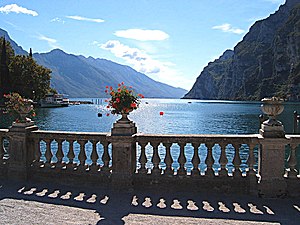
Gardasøen
Gardasøen
Gardasøen er Italiens største sø. Den ligger i den nordlige del af landet mellem byerne Venedig og Milano. Den blev skabt af gletsjere ved slutningen af sidste istid.